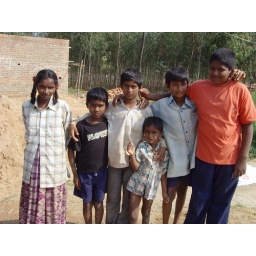
the girl on the left will live in the new house